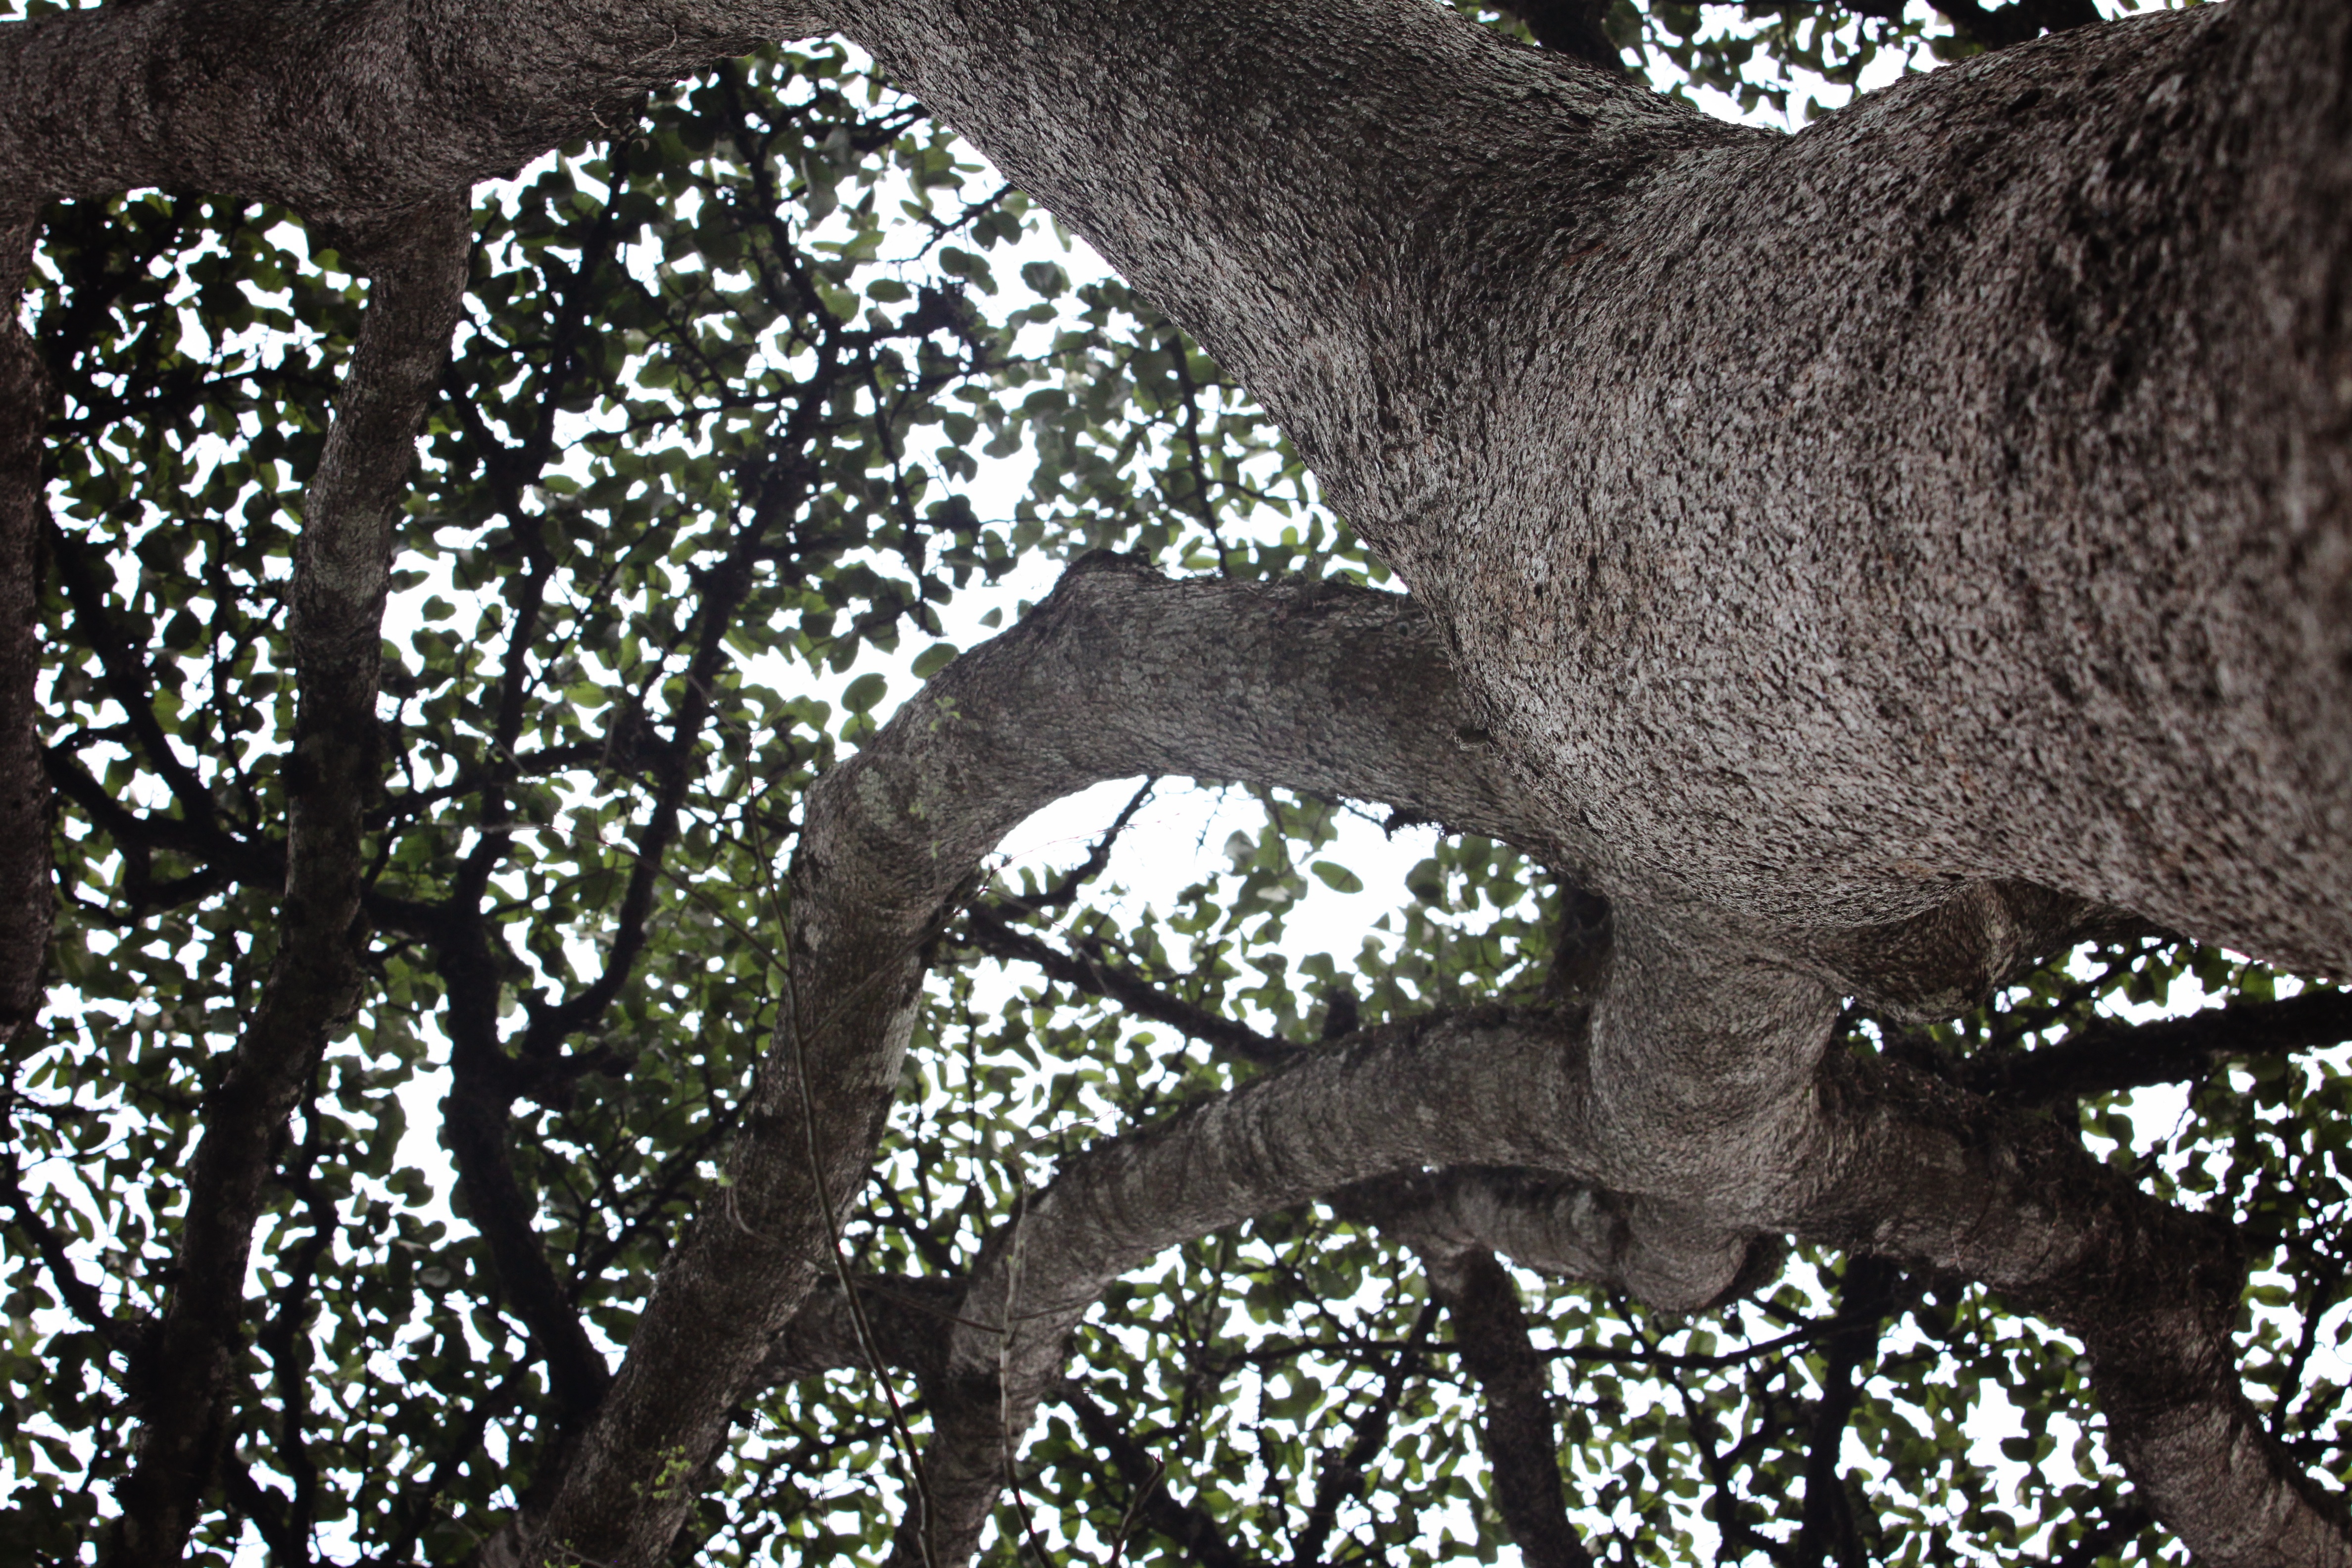
tree, nature, branch, plant, leaf, flower, jungle, botany, flora, elephant, ghana, woody plant